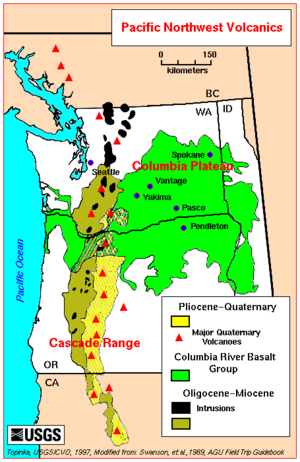
Le plateau du Columbia est une région géographique et géologique du nord-ouest des États-Unis, traversée par le fleuve Columbia. Il s'agit d'un trapp, plateau basaltique aux versants en gradins. Ce plateau recouvre une grande partie de l'État de Washington, du nord de l'Oregon et de l'ouest de l'Idaho.
Le groupe basaltique du Columbia est une grande province ignée qui se trouve dans les régions des États américains de Washington, d'Oregon et d'Idaho. La région est l'actuelle plateau du Columbia.